Oath of Citizenship (Canada)

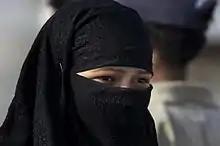
A niqāb of the type worn by Zunera Ishaq and for a short period disallowed for Canadian citizenship candidates reciting the Oath of Citizenship

It has been stated by Sheikh Ahmad Kutty, of the Islamic Institute of Toronto, that Muslims may take the Oath of Citizenship "as long as you are clear in your mind that you are doing so without contravening the sovereignty of Allah" and that reciting it should not be viewed as a form of "shirk".